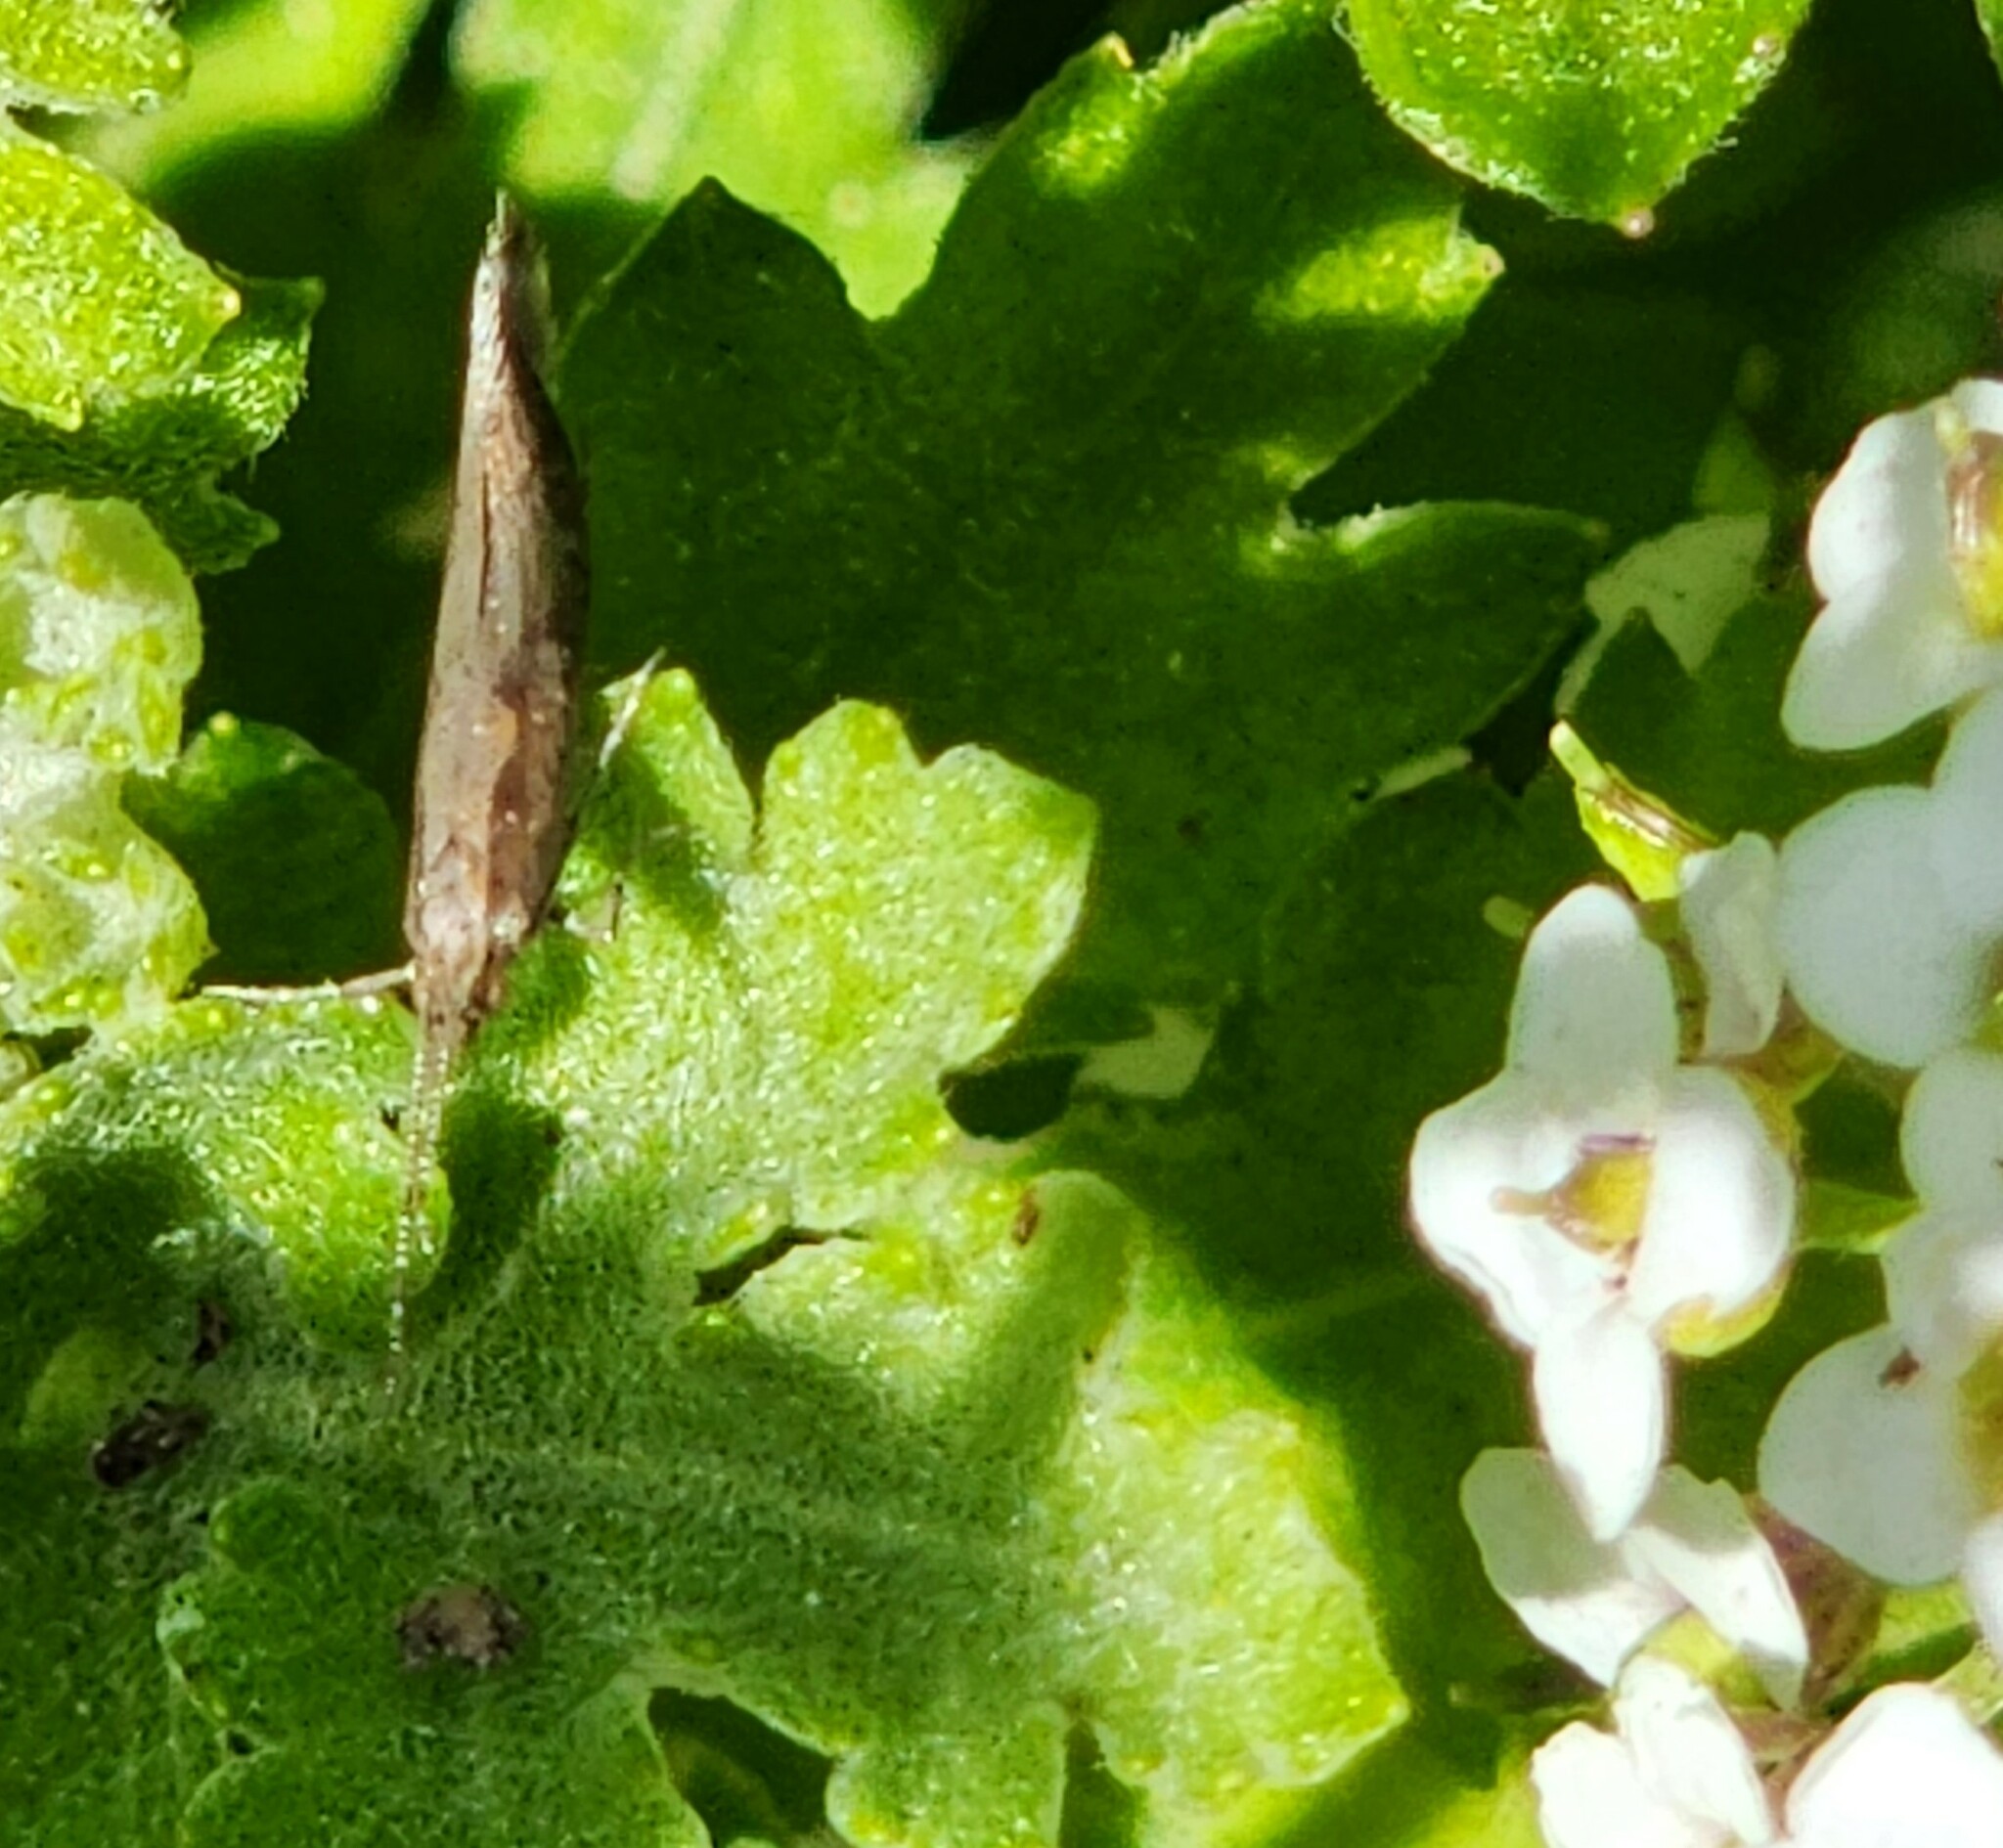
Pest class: diamondback_moth